Elena Anaya

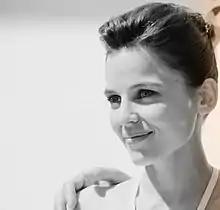
Anaya at the 2010 Malaga Film Festival

After some "quiet" years playing supporting roles in international films such as "Savage Grace" (2007) and "Cairo Time" (2009), Anaya roared back into prominence with a starring role in 2010's "Room in Rome", and then a return to Almodóvar in 2011's "The Skin I Live In".